Ye Meri Life Hai

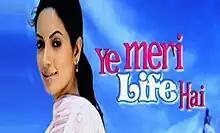

Ye Meri Life Hai is a Hindi TV serial that aired on Sony TV. The story reflects the aspirations and dreams of today's youth, as they battle it out with conventions and norms to carve their own niche in the world. The screenplay and dialogues of the initial episodes were penned by Arif Ali and Sanyukta Chaudhuri.